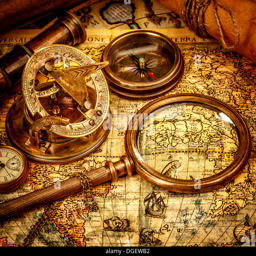
vintage magnifying glass , compass , telescope and a pocket watch lying on an old map